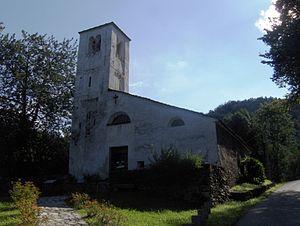
Roccaforte Mondovì est une ville du Nord-Ouest de l'Italie situé dans la province de Coni dans la région du Piémont. Ses habitants s'appellent les Roccafortesi.
L'église Saint-Maurice se dresse sur le flanc d’une colline à environ un demi kilomètre au sud du village de Roccaforte Mondovì, dans la région italienne du Piémont. Bâtie en style roman au début du XIᵉ siècle, elle abrite de rares exemples de fresques romano-byzantines.